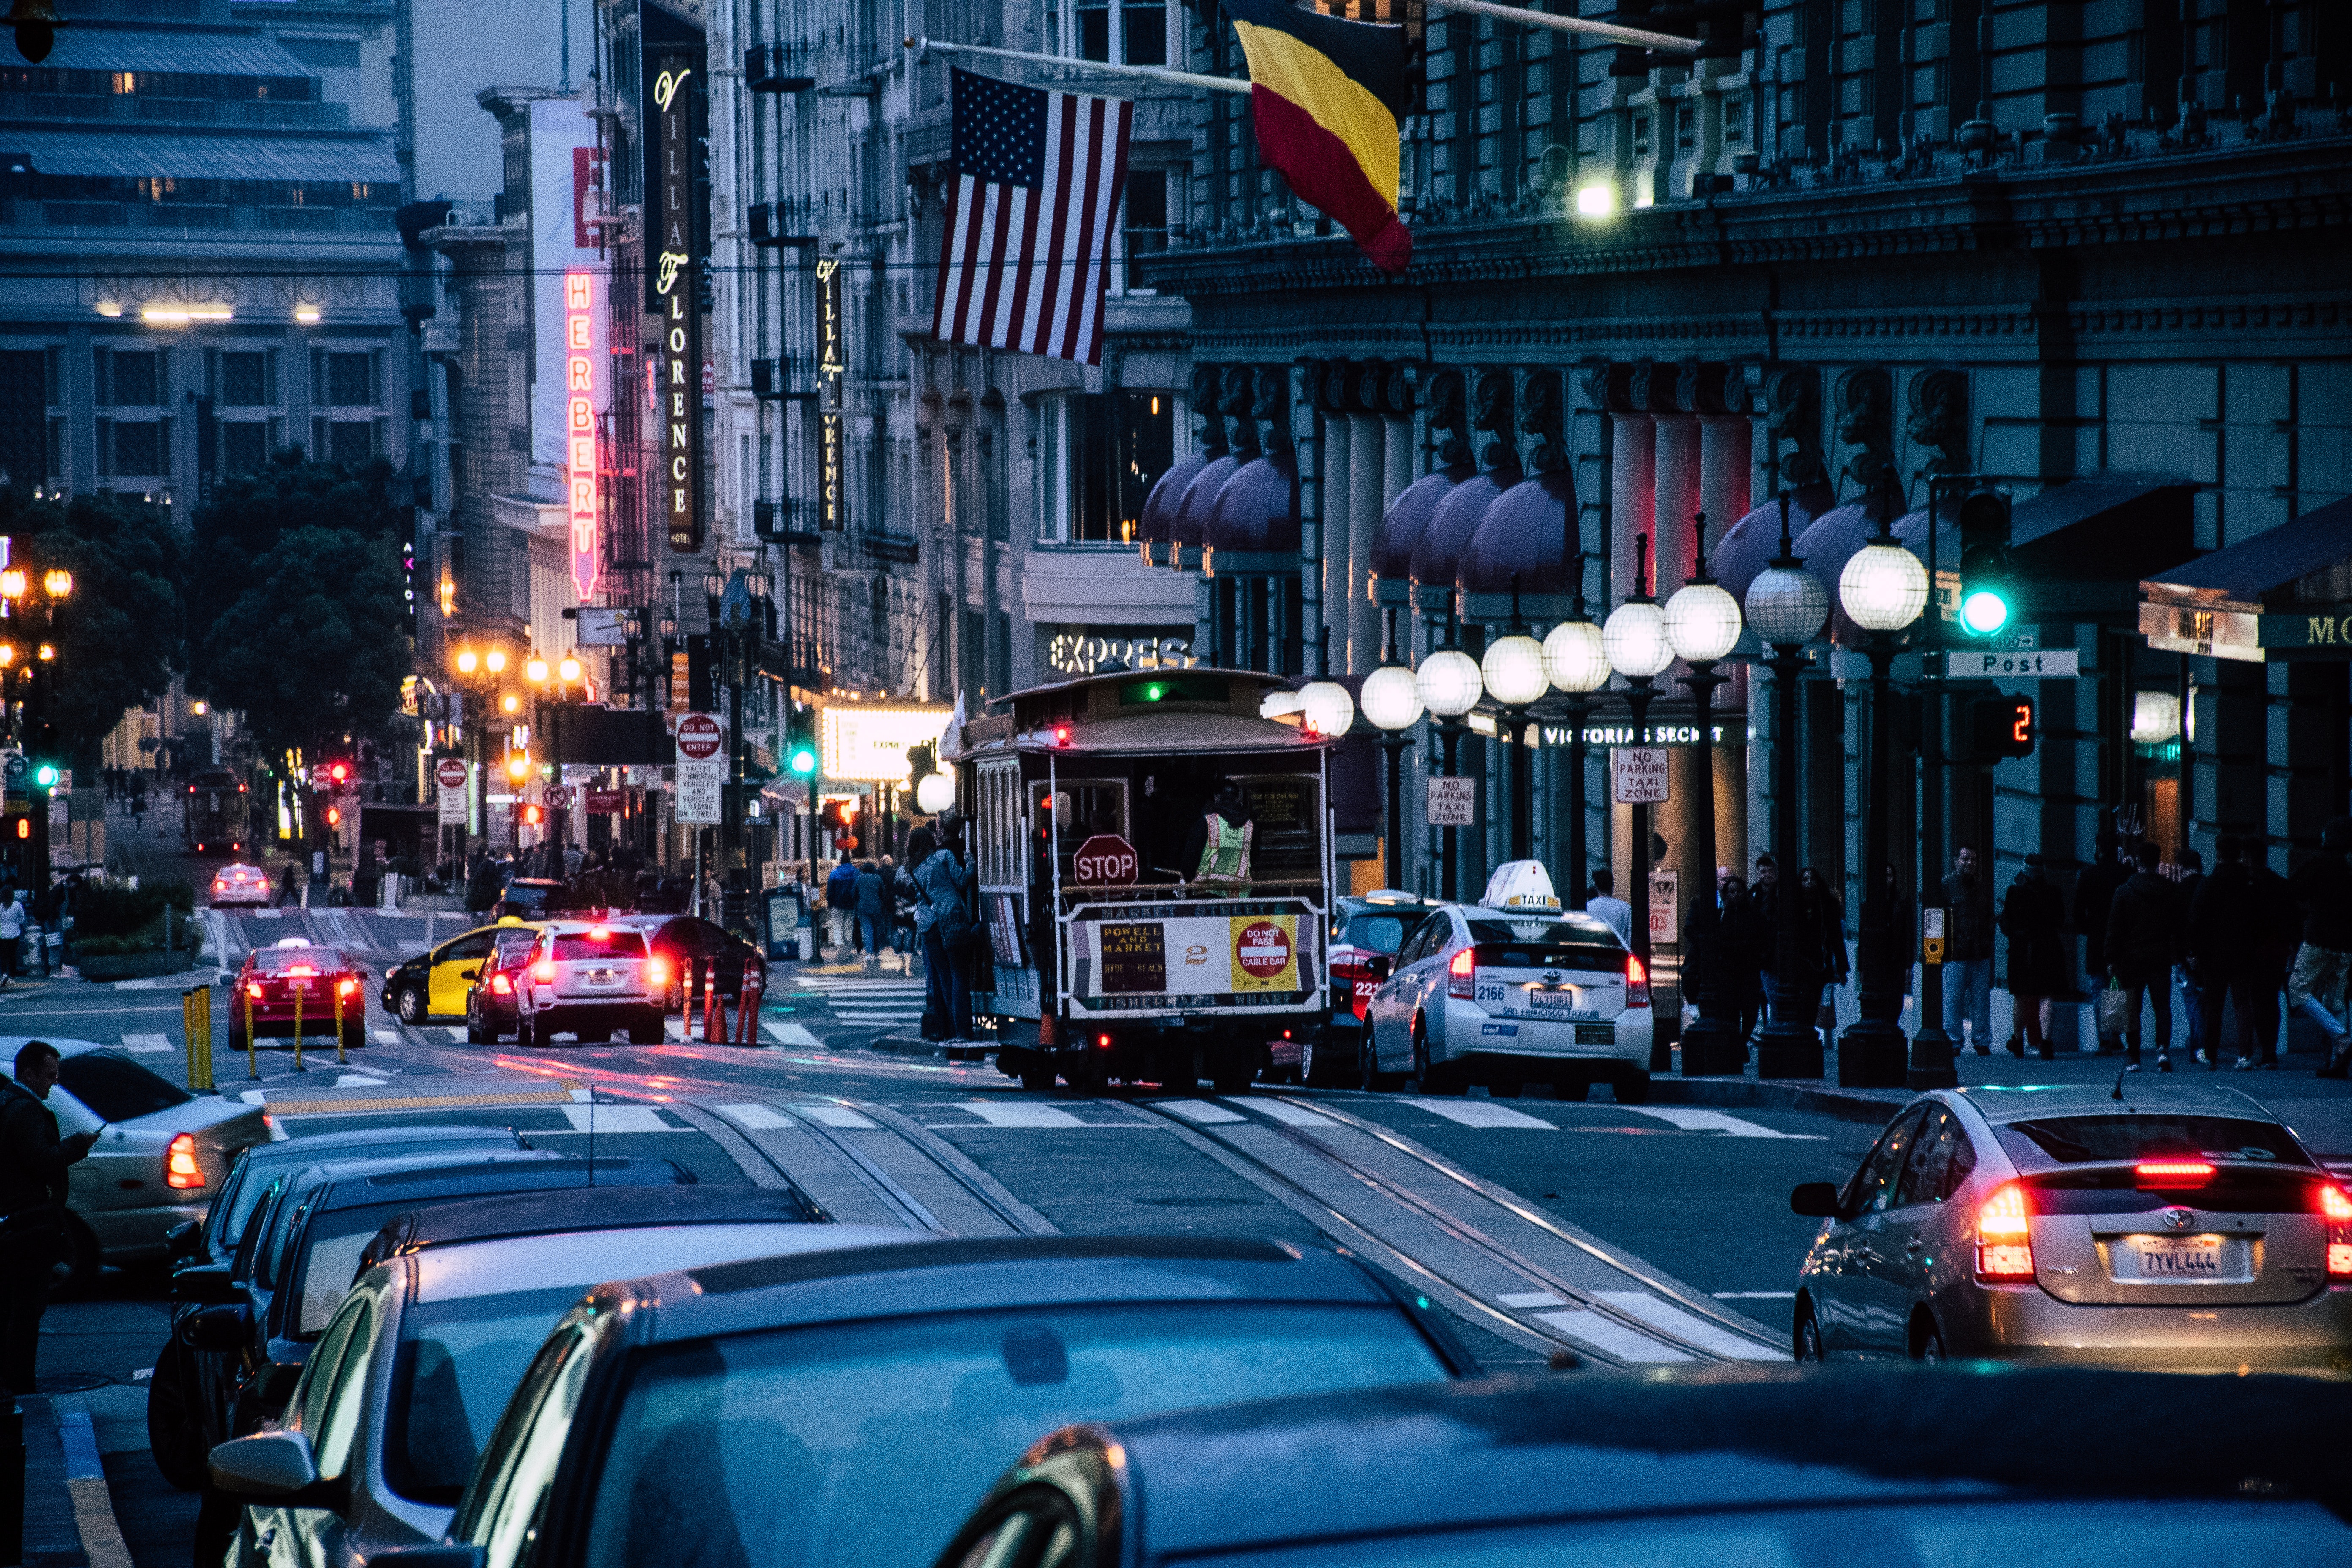
urban area, metropolis, metropolitan area, city, night, traffic, mode of transport, transport, town, street, human settlement, downtown, vehicle, cityscape, infrastructure, car, road, architecture, taxi, traffic congestion, thoroughfare, neighbourhood, building, evening, mid size car, lane, city car, pedestrian, vacation, midnight, nonbuilding structure, skyscraper, mixed use